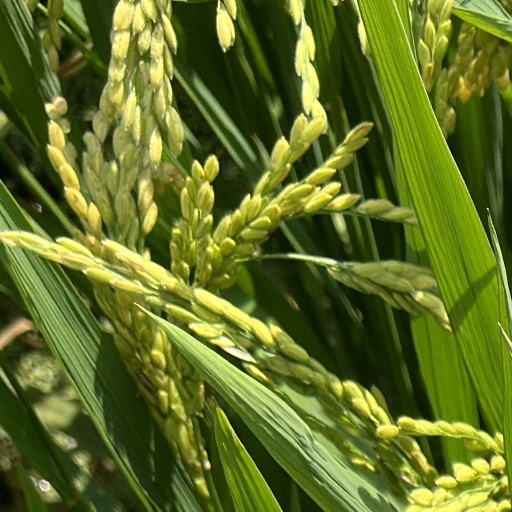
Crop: rice